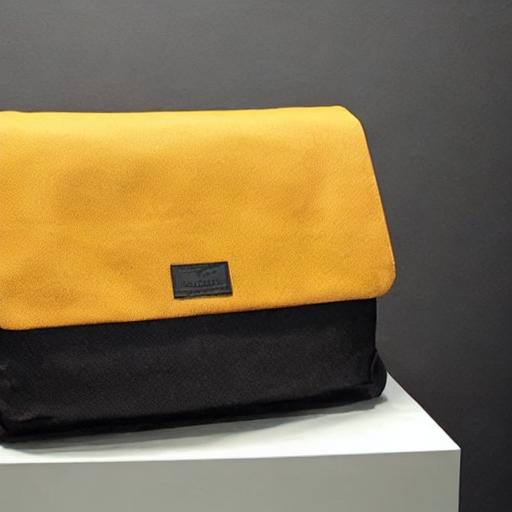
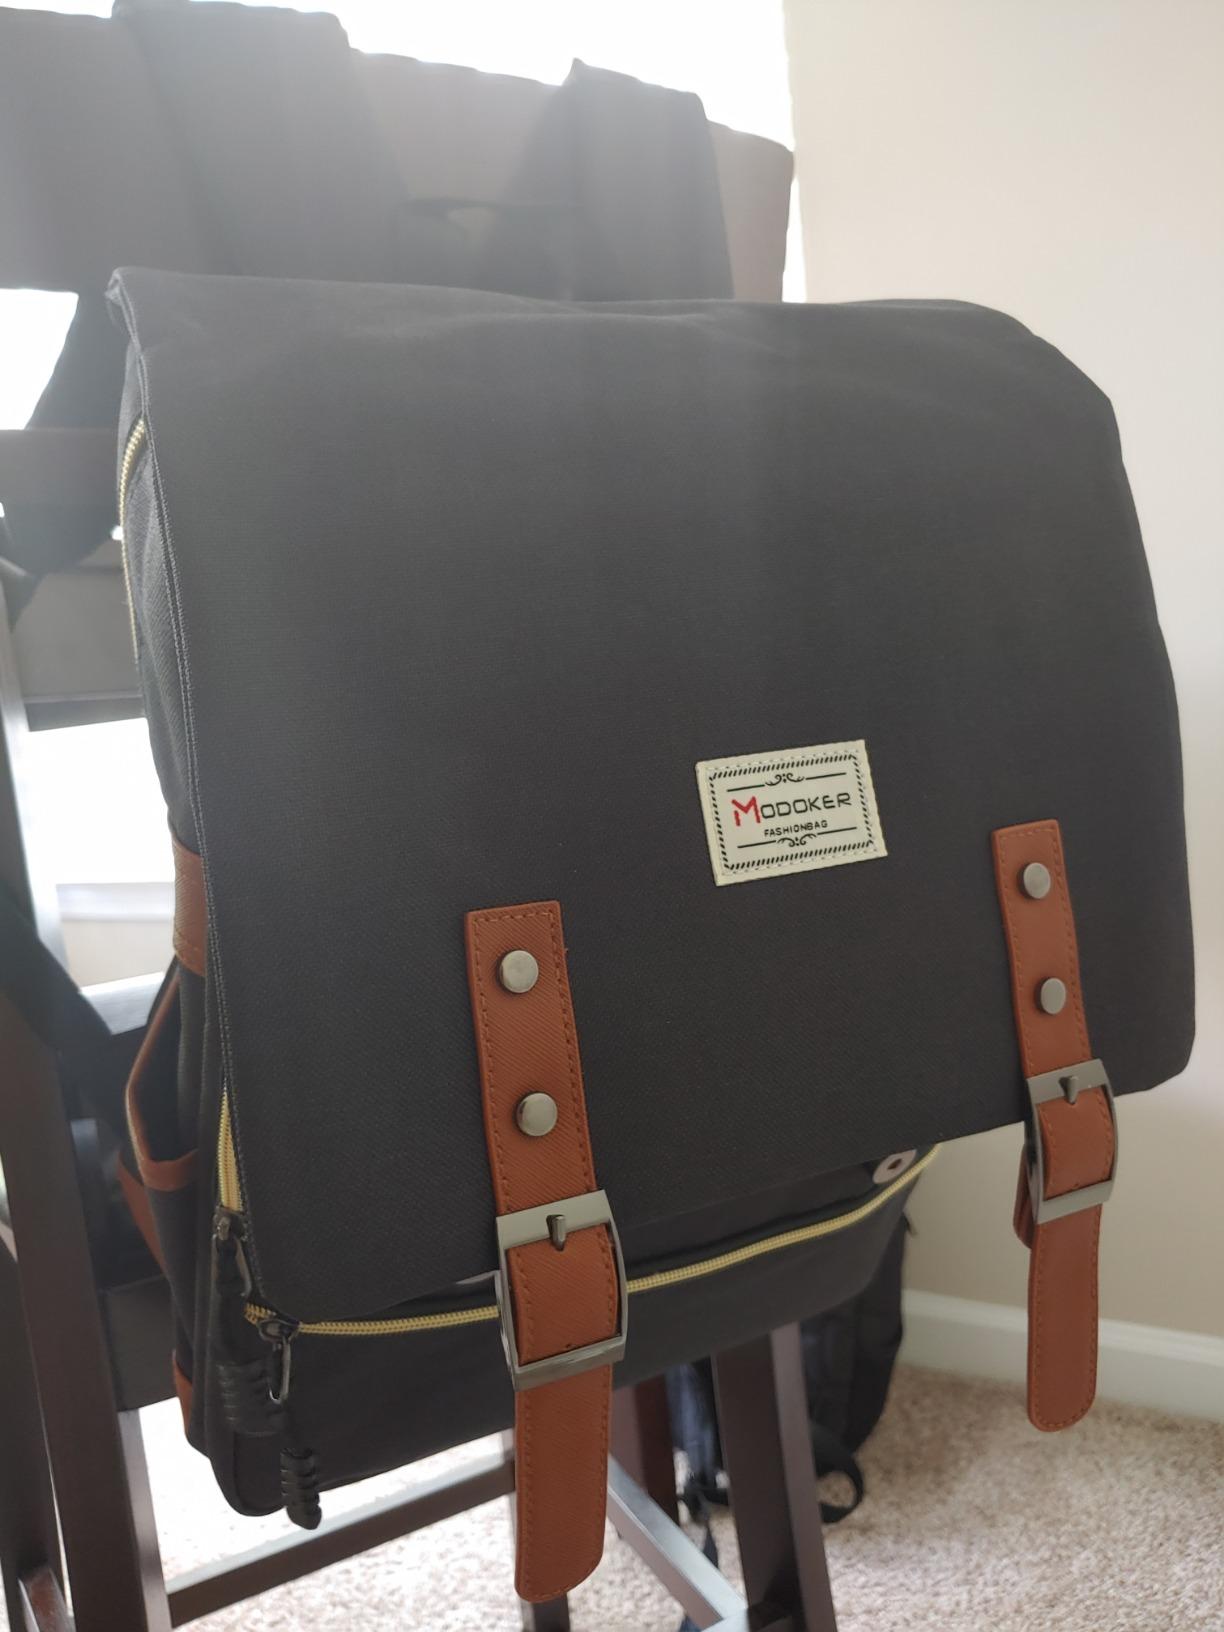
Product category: bag
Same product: no